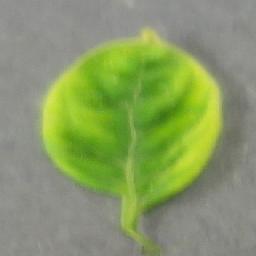
Label: Tomato___Tomato_Yellow_Leaf_Curl_Virus